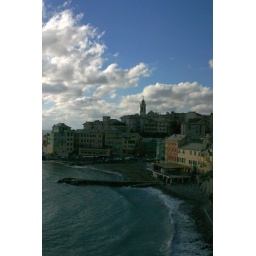
bogliasco under a blue sky